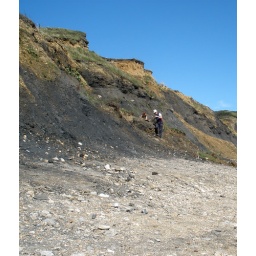
Comparing finds with the girl in the bikini who seemed to know exactly which rocks to look in